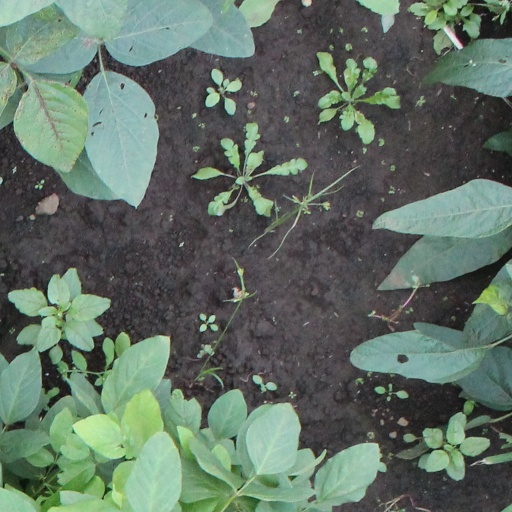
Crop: soybean